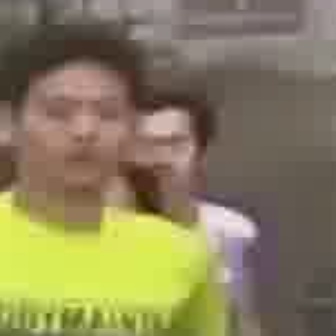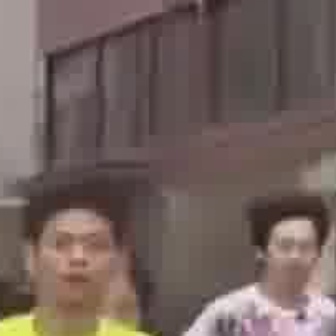
  Please identify the target specified by the bounding box [13,79,120,185] in the first image and locate it in the second image. Return the coordinates in [x_min,y_min,x_max,y_max] format.
Answer: [28,220,111,303]